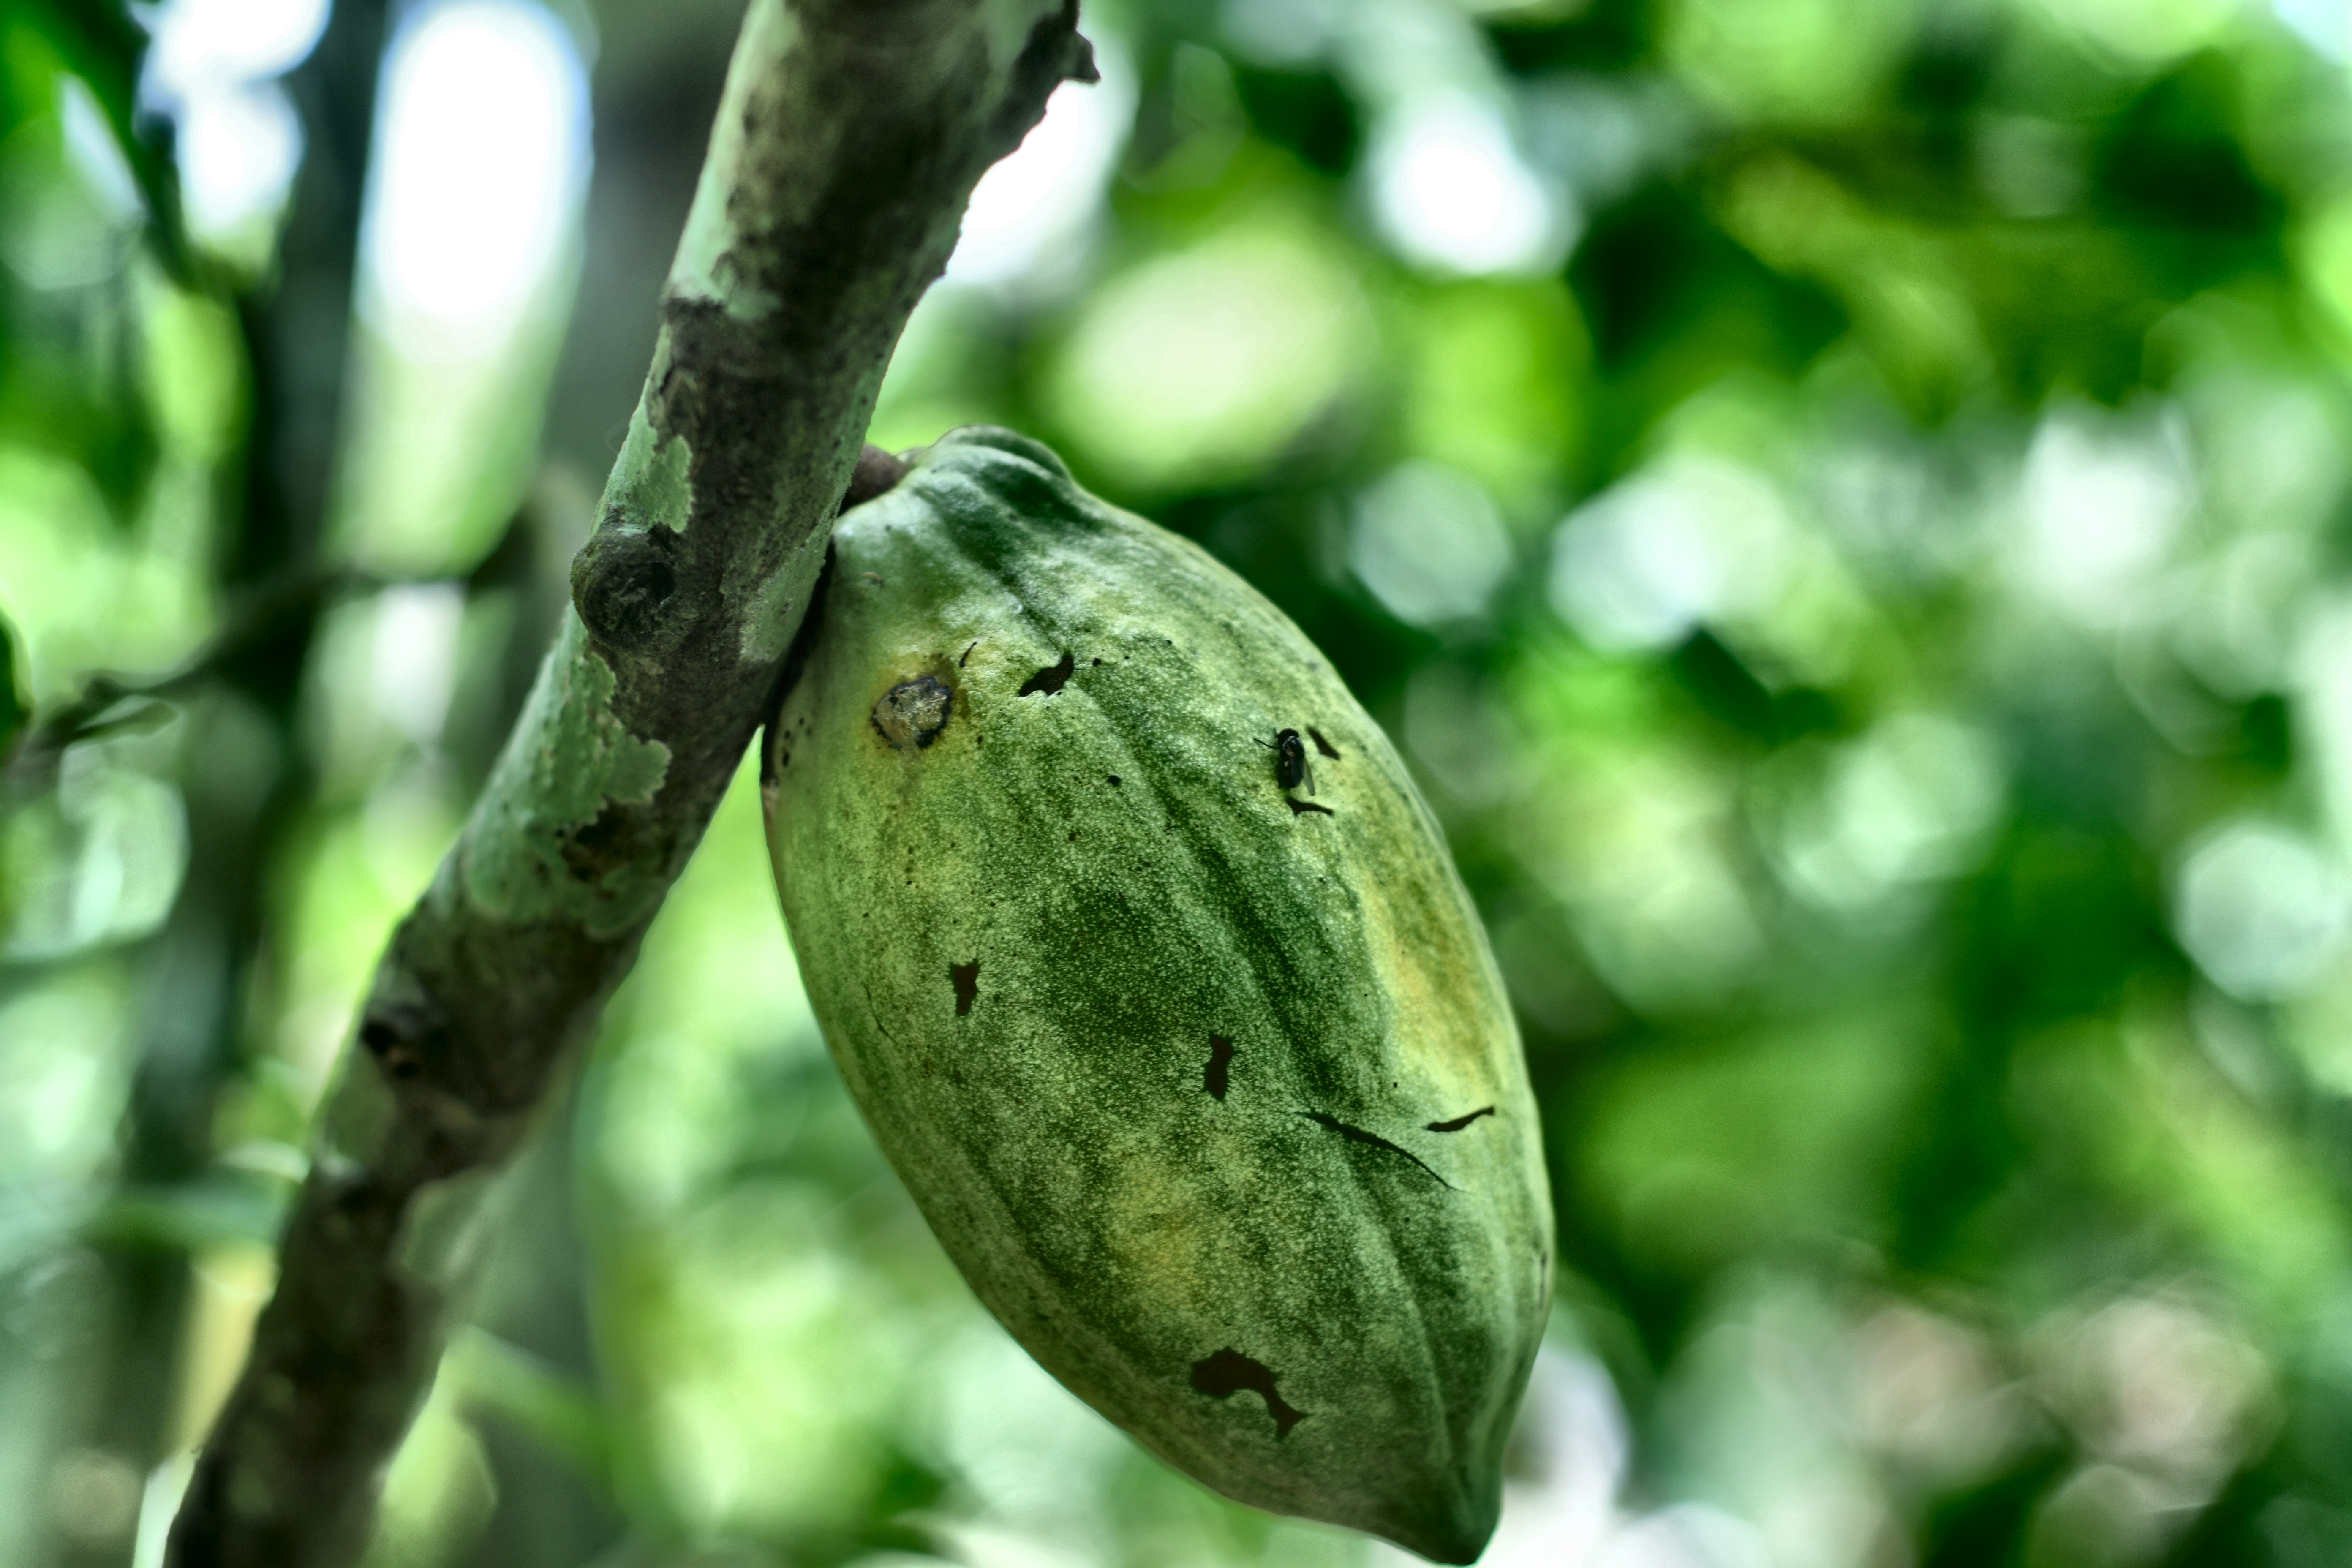
Maturity: mature
Variety: Amelonado